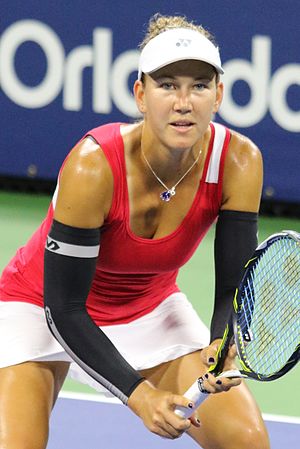
Nicole Melichar
Nicole Melichar er en professionel kvindelig tennisspiller fra USA.